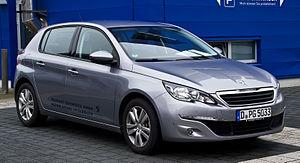
La plate-forme PSA EMP2 est une plate-forme conçue par le Groupe PSA. Il s'agit d'une plate-forme modulaire, utilisée donc par de nombreux modèles du groupe, mais également par certains modèles de ses partenaires : Opel/Vauxhall et Toyota. Cette plate-forme a été développée pour les véhicules des segments C et D. Elle remplace ainsi simultanément les plate-formes PF2 et PF3 à partir de 2013.
Une automobile compacte est une automobile familiale de taille moyenne, correspondant au segment C. Elles se situent entre les citadines polyvalentes et les familiales routières. Ce sont les petites berlines, qui cherchent un compromis en matière de dimension pour être adaptées, dans la mesure du possible, à tous les types de circulation, en visant une clientèle plus familiale que le segment B. En Europe, leur taille varie en moyenne de 4,20 m à 4,50 m. On considère en Amérique du Nord que le volume intérieur des compactes est entre 2 830 L et 3 115 L.